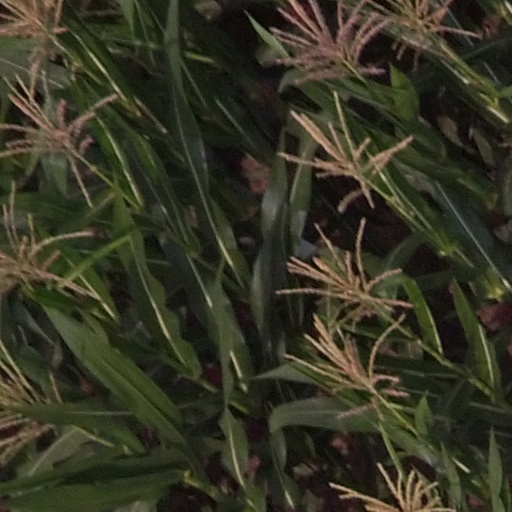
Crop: maize; corn